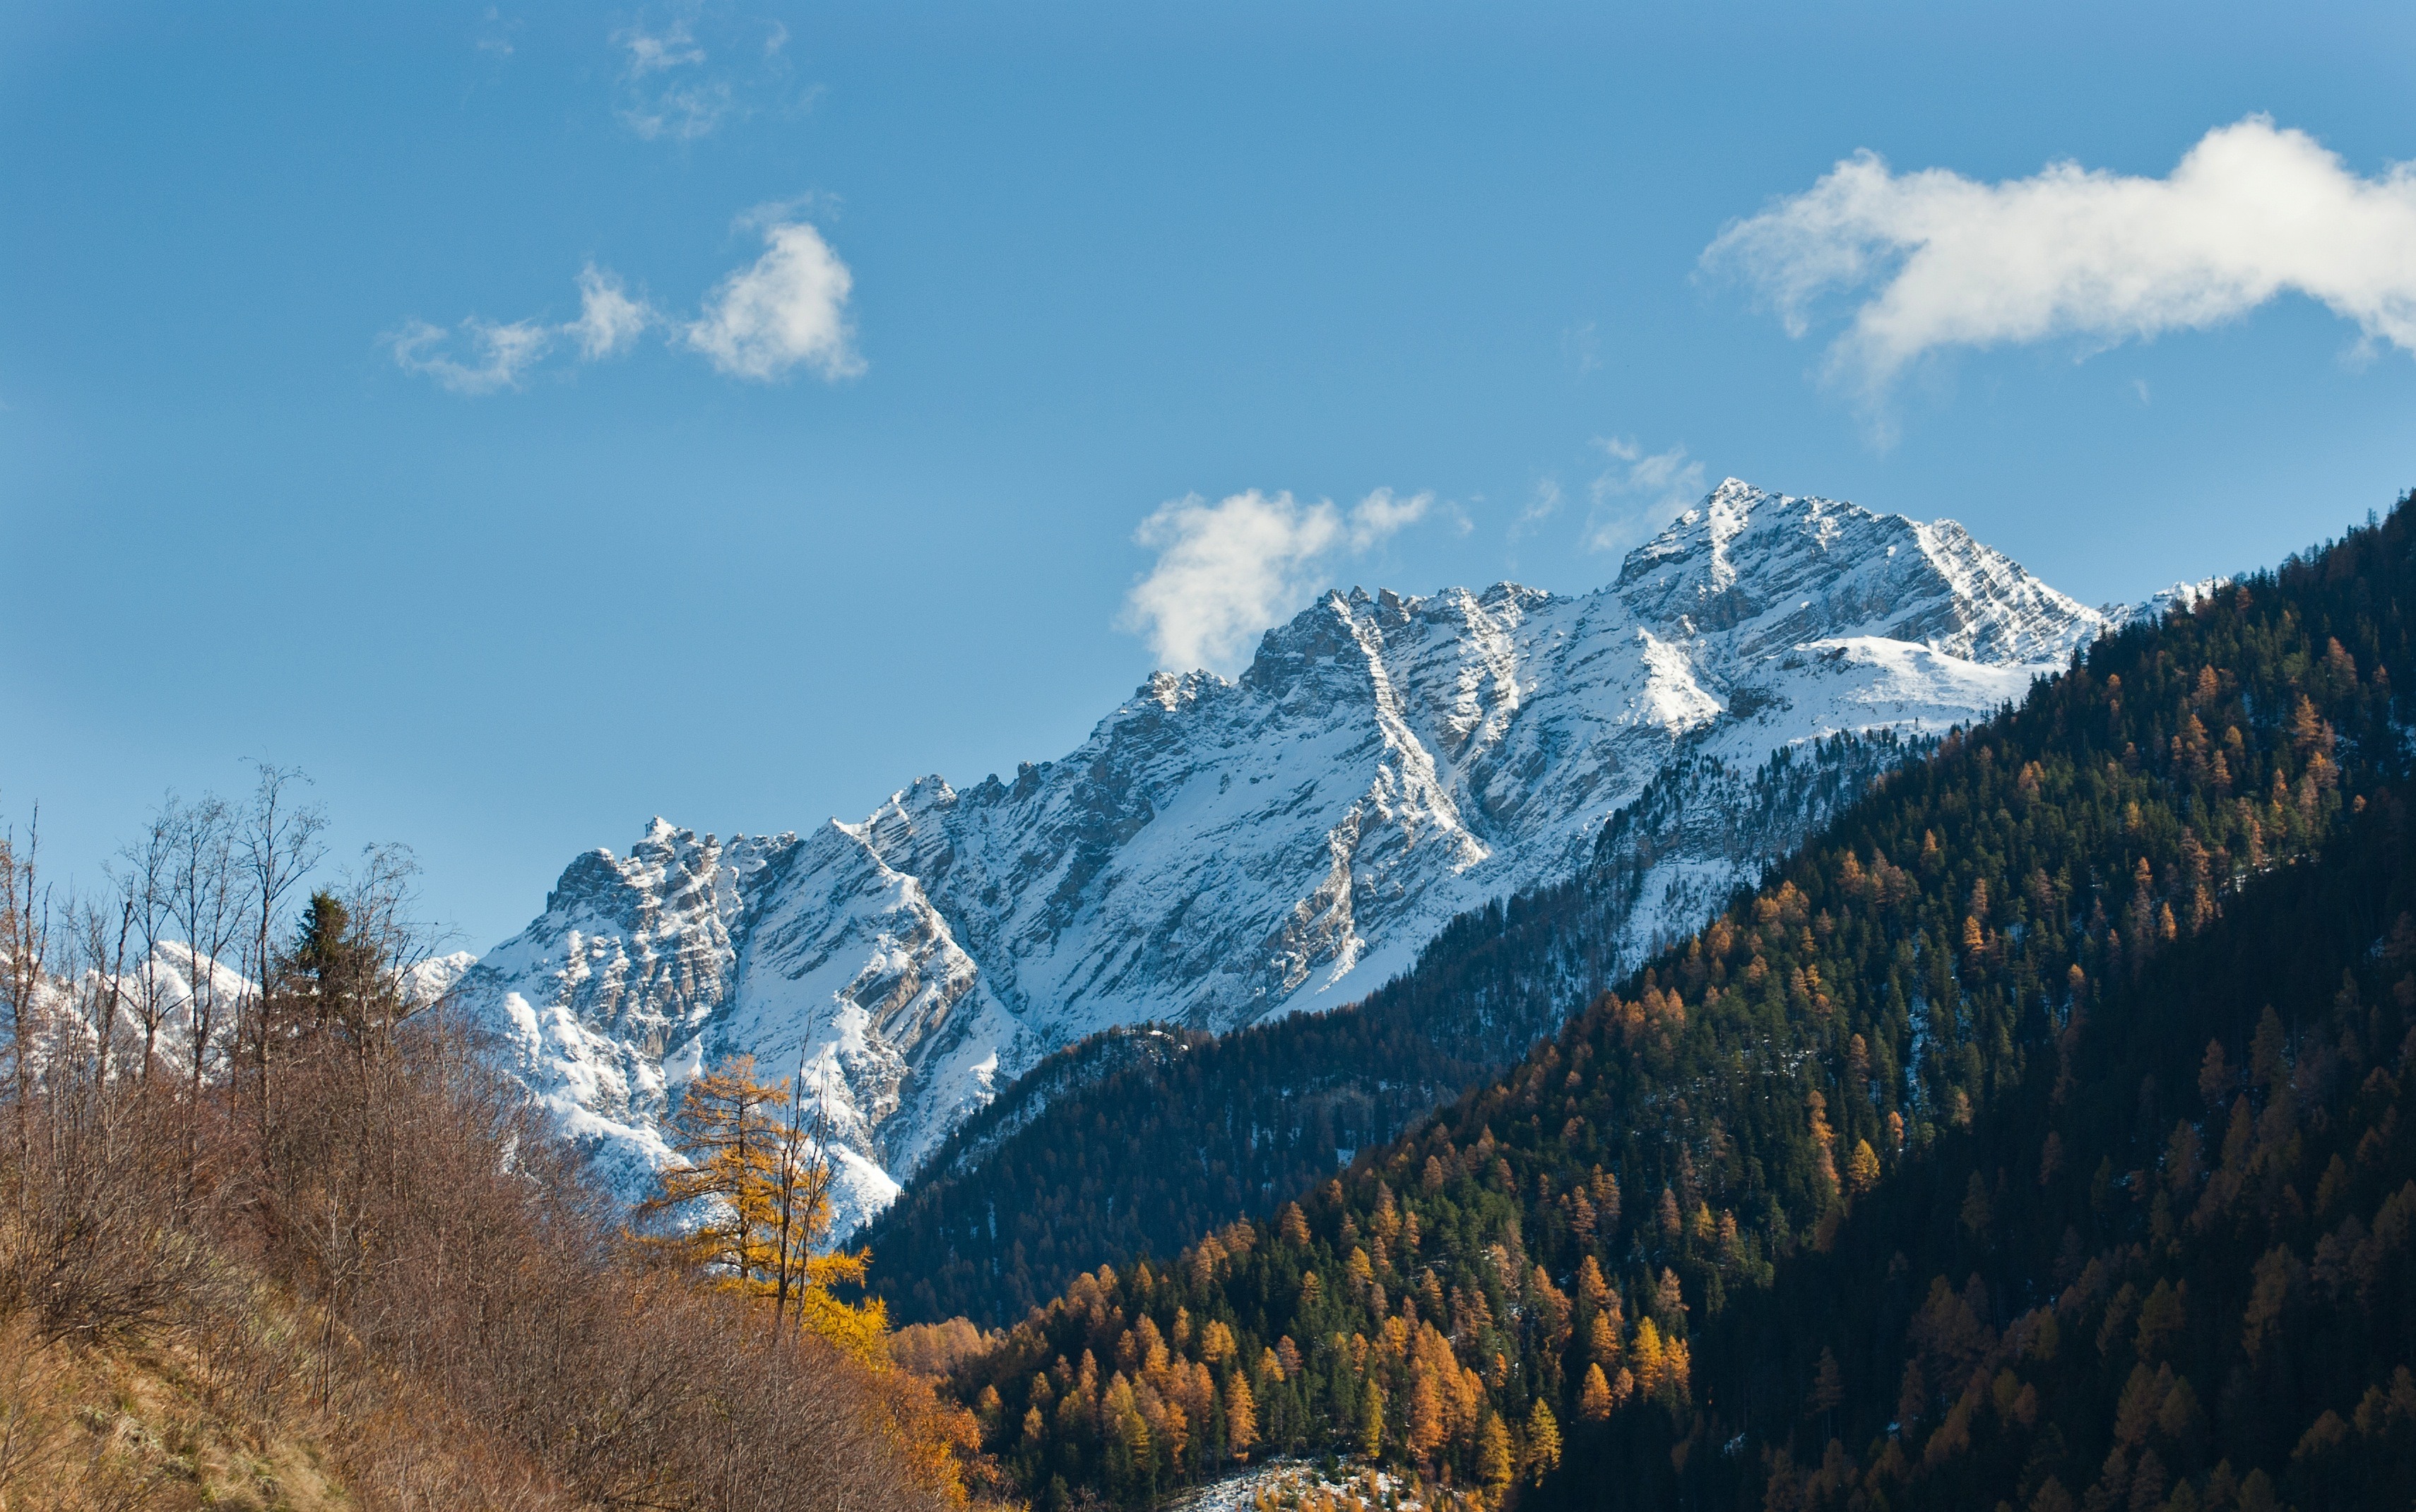
landscape, tree, nature, forest, wilderness, mountain, snow, winter, sky, meadow, countryside, fall, valley, mountain range, country, ice, scenic, autumn, gorge, season, ridge, summit, trees, woods, outside, clouds, mountains, alps, ravine, plateau, switzerland, landform, geographical feature, mountainous landforms